Eberhard Nestle

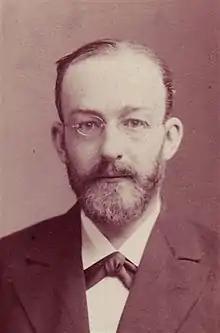
Eberhard Nestle.

Eberhard Nestle (1 May 1851, Stuttgart – 9 March 1913, Stuttgart) was a German biblical scholar, textual critic, orientalist, editor of the "Novum Testamentum Graece", and the father of Erwin Nestle.